Music of Croatia

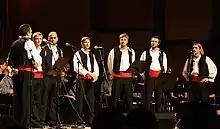
A Klapa group at a concert in Zagreb

The klapa music is a form of a cappella singing that first appeared in littoral Croatia during the middle of the 19th century. The word "klapa" is derived from a word in slang Italian spoken in Trieste at the time. It refers to "a group of people" and the singing style traces its roots to liturgical church singing. The motifs, in general, celebrate love, wine (grapes), country (homeland) and sea. The main elements of the music are harmony and melody, with rhythm very rarely being very important.